Holy Trinity Church, Bosham

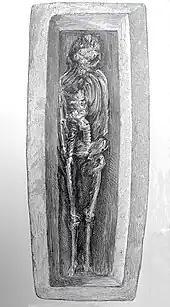
A drawing of the coffin reputedly of King Canute’s daughter

Roman remains have been found in Bosham, and it is thought the church may be on the site of a Roman basilica.